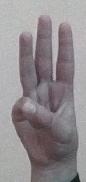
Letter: thaa